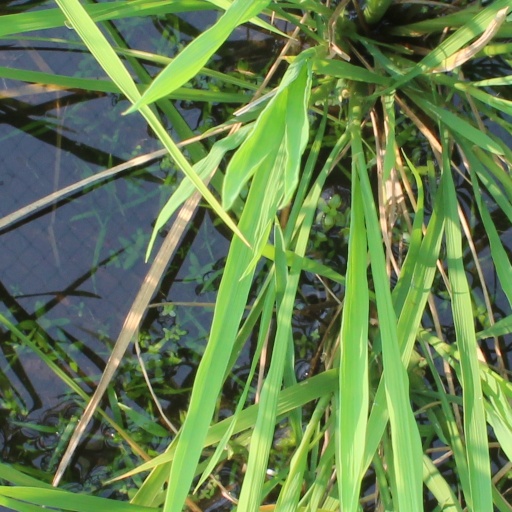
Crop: rice